Spanish Renaissance literature

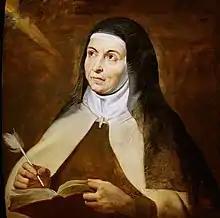
Santa Teresa de Jesús

Various friends suggested that her knowledge was diabolical, not divine, but her confessor reassured her of the divine inspiration of her thoughts.